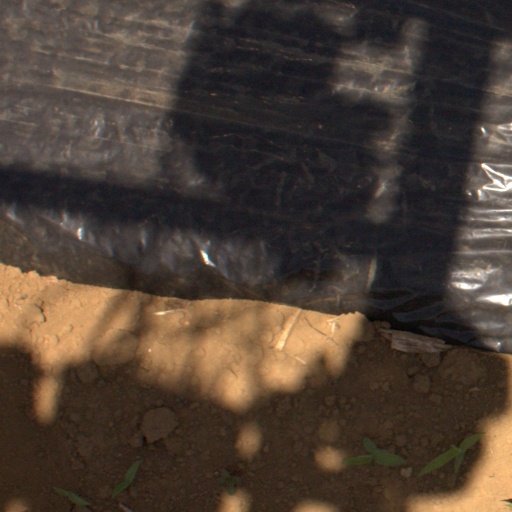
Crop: Jerusalem artichoke